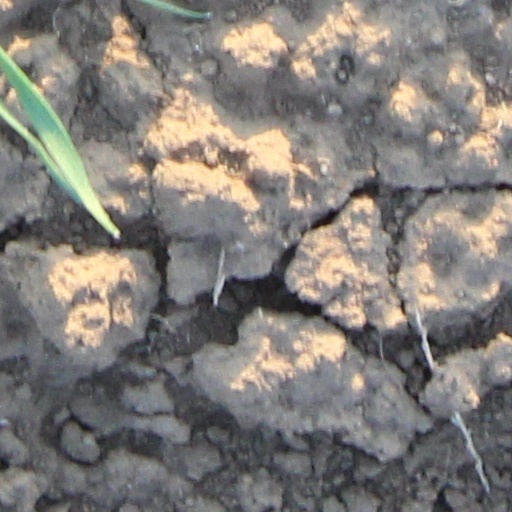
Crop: wheat